Charles W. Dorman

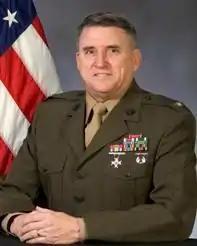
Brigadier General Charles Dorman

Charles W. Dorman is a retired Brigadier General for the United States Marine Corps, and was the former Chief Judge for the Navy-Marine Corps Court of Criminal Appeals.